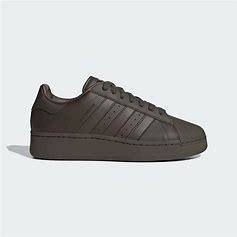
Brand: Adidas
Model: Superstar XLG